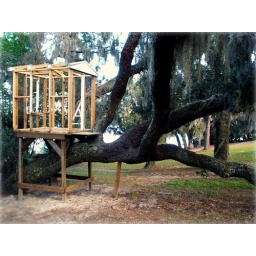
Ima build a house in a tree